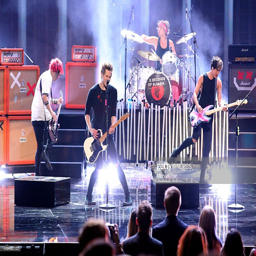
recording artists perform onstage performs / speaks onstage during awards held